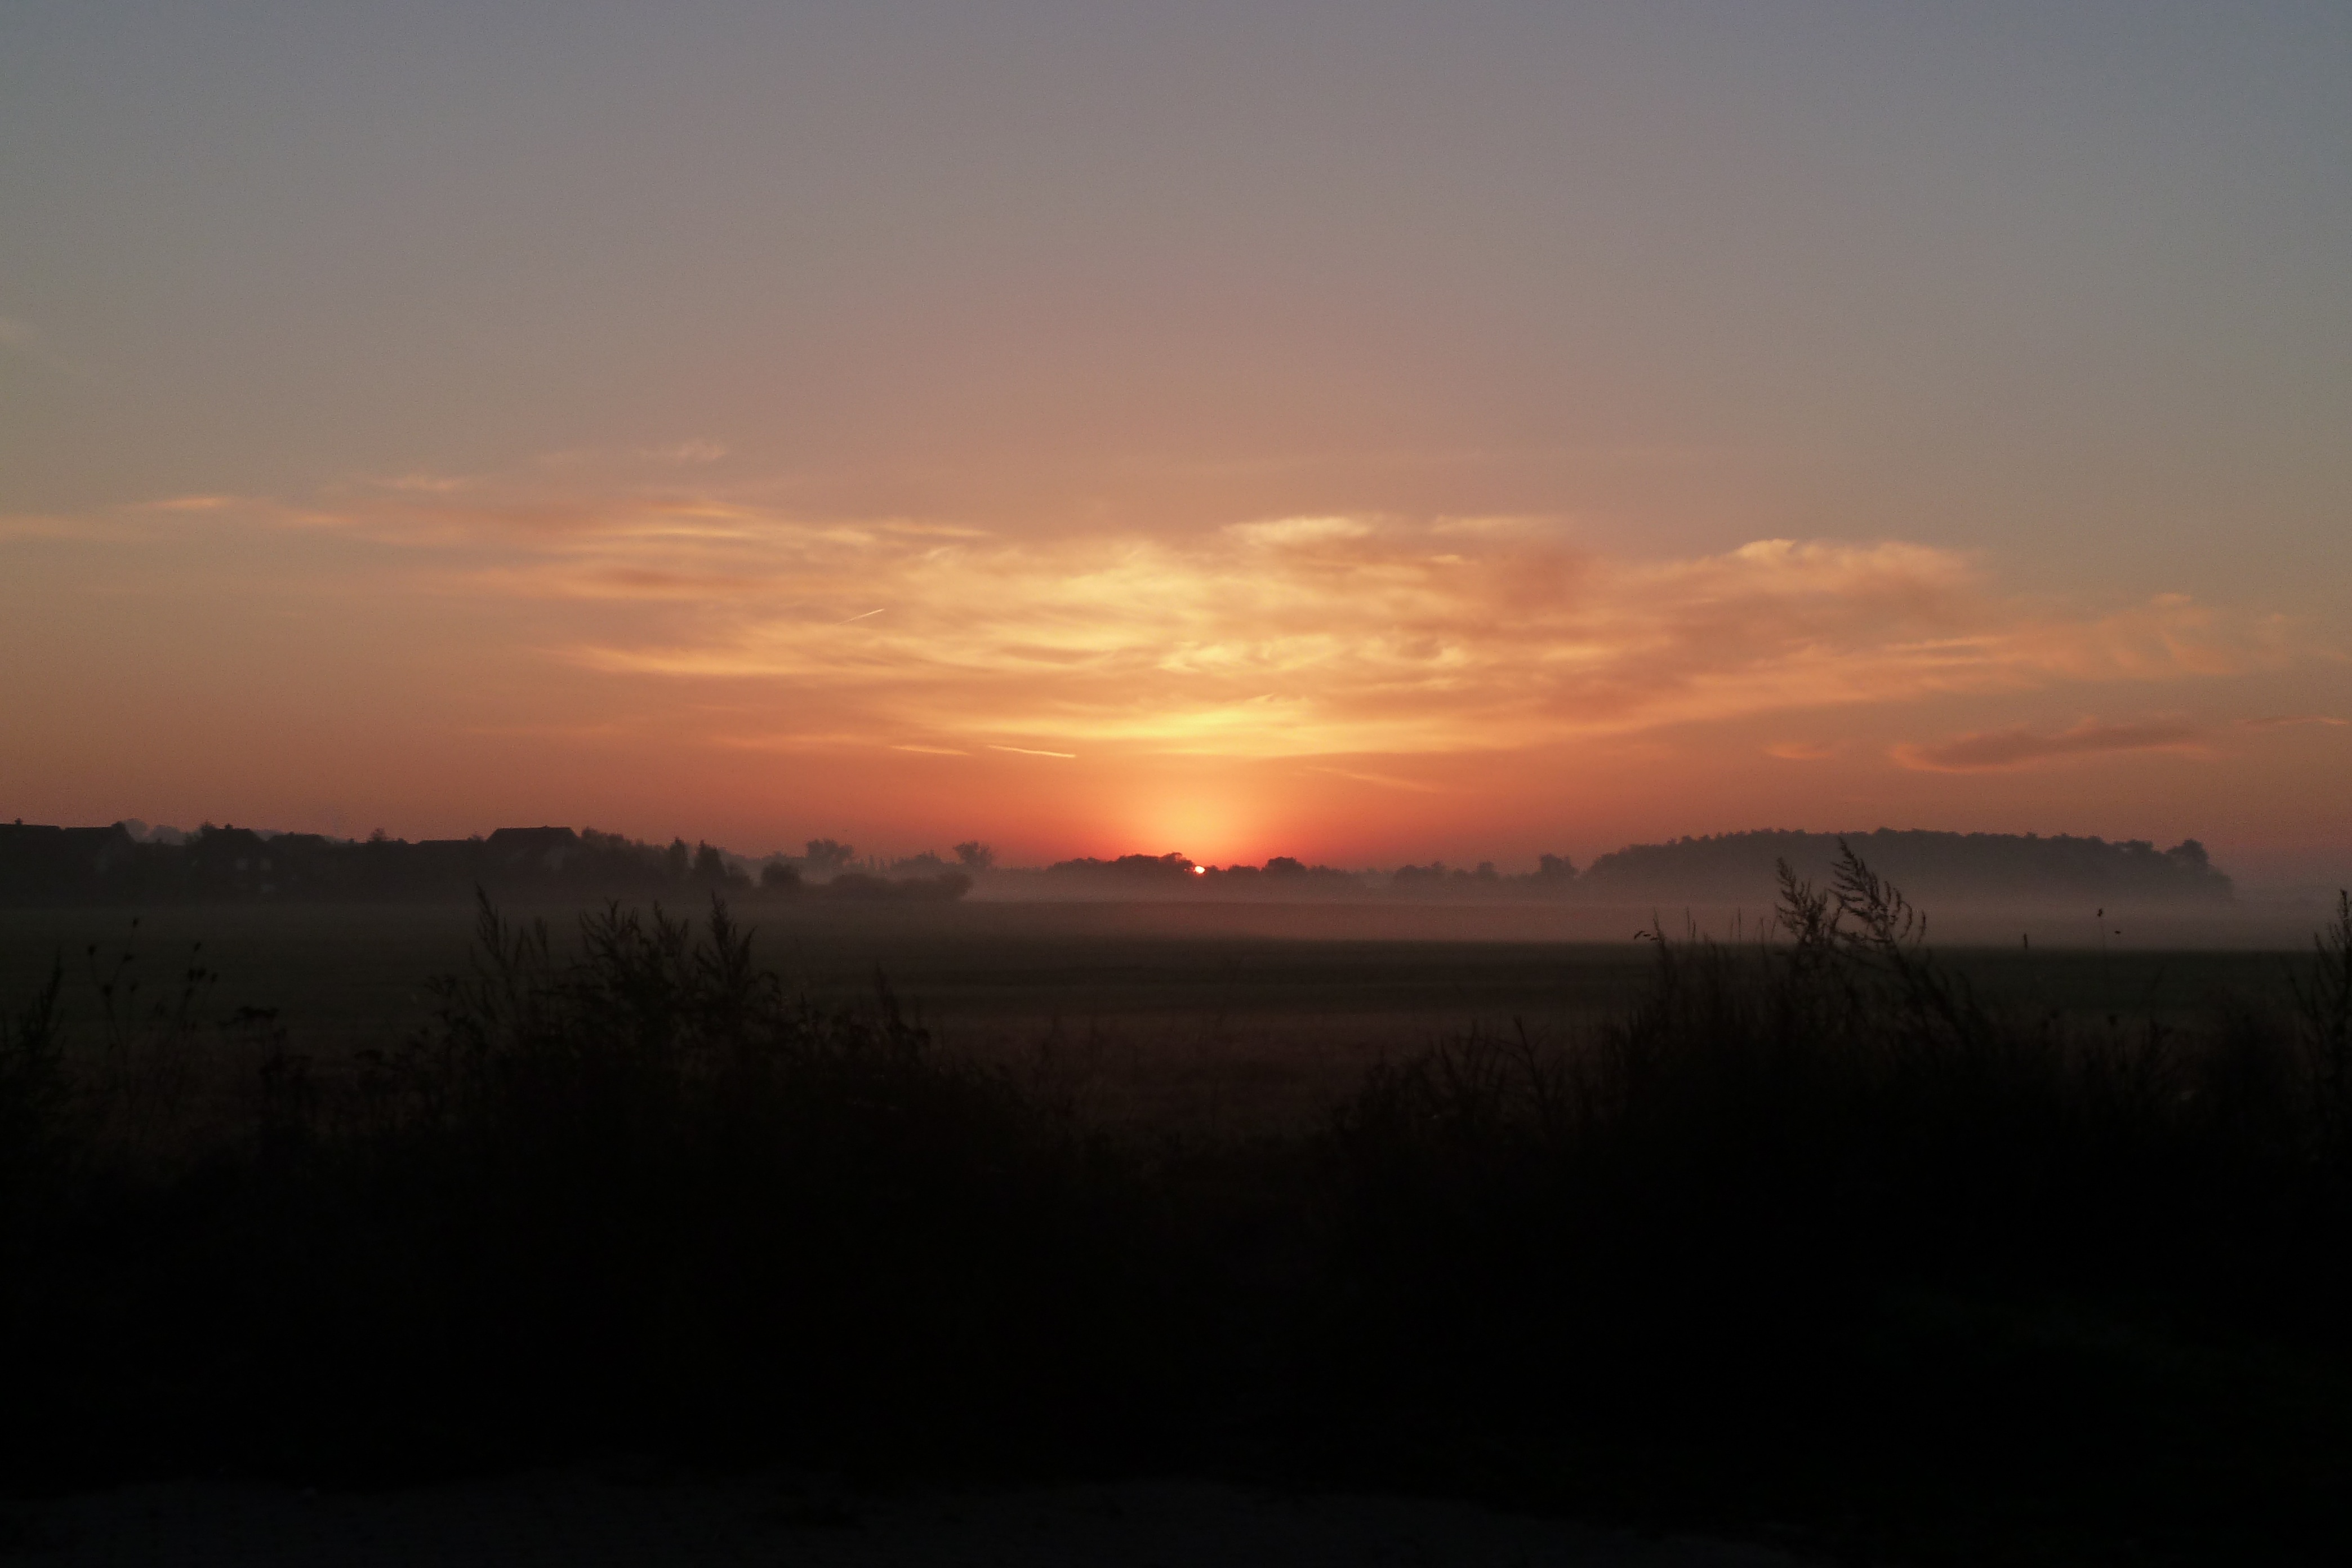
sky, sunrise, afterglow, atmospheric phenomenon, sunset, red sky at morning, dawn, horizon, cloud, morning, atmosphere, dusk, evening, sun, sunlight